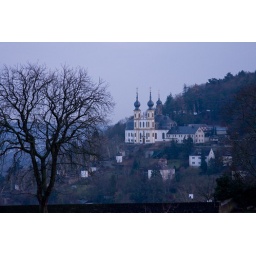
Nice little castle sitting over on the next hill.